Radio Star (talk show)

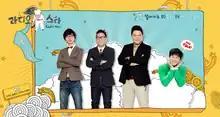
Promotional poster

Radio Star is a South Korean talk show hosted by Kim Gook-jin, Kim Gu-ra, Yoo Se-yoon and Jang Do-yeon. It airs on MBC on Wednesdays at 10:30(KST). The first episode aired on May 30, 2007, making it one of the longest-running talk shows in the country.